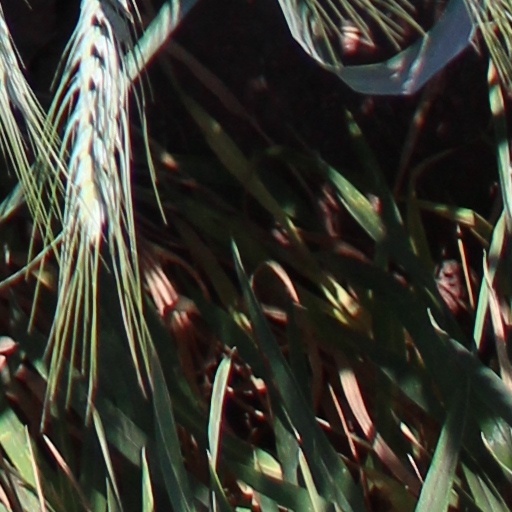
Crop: wheat